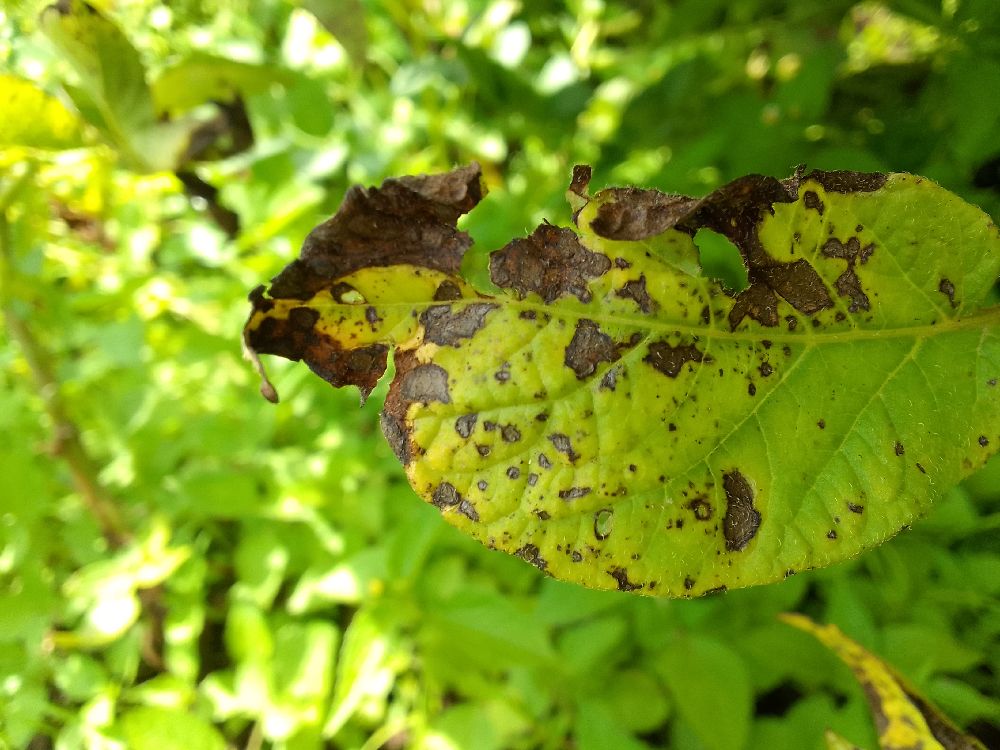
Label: Early blight